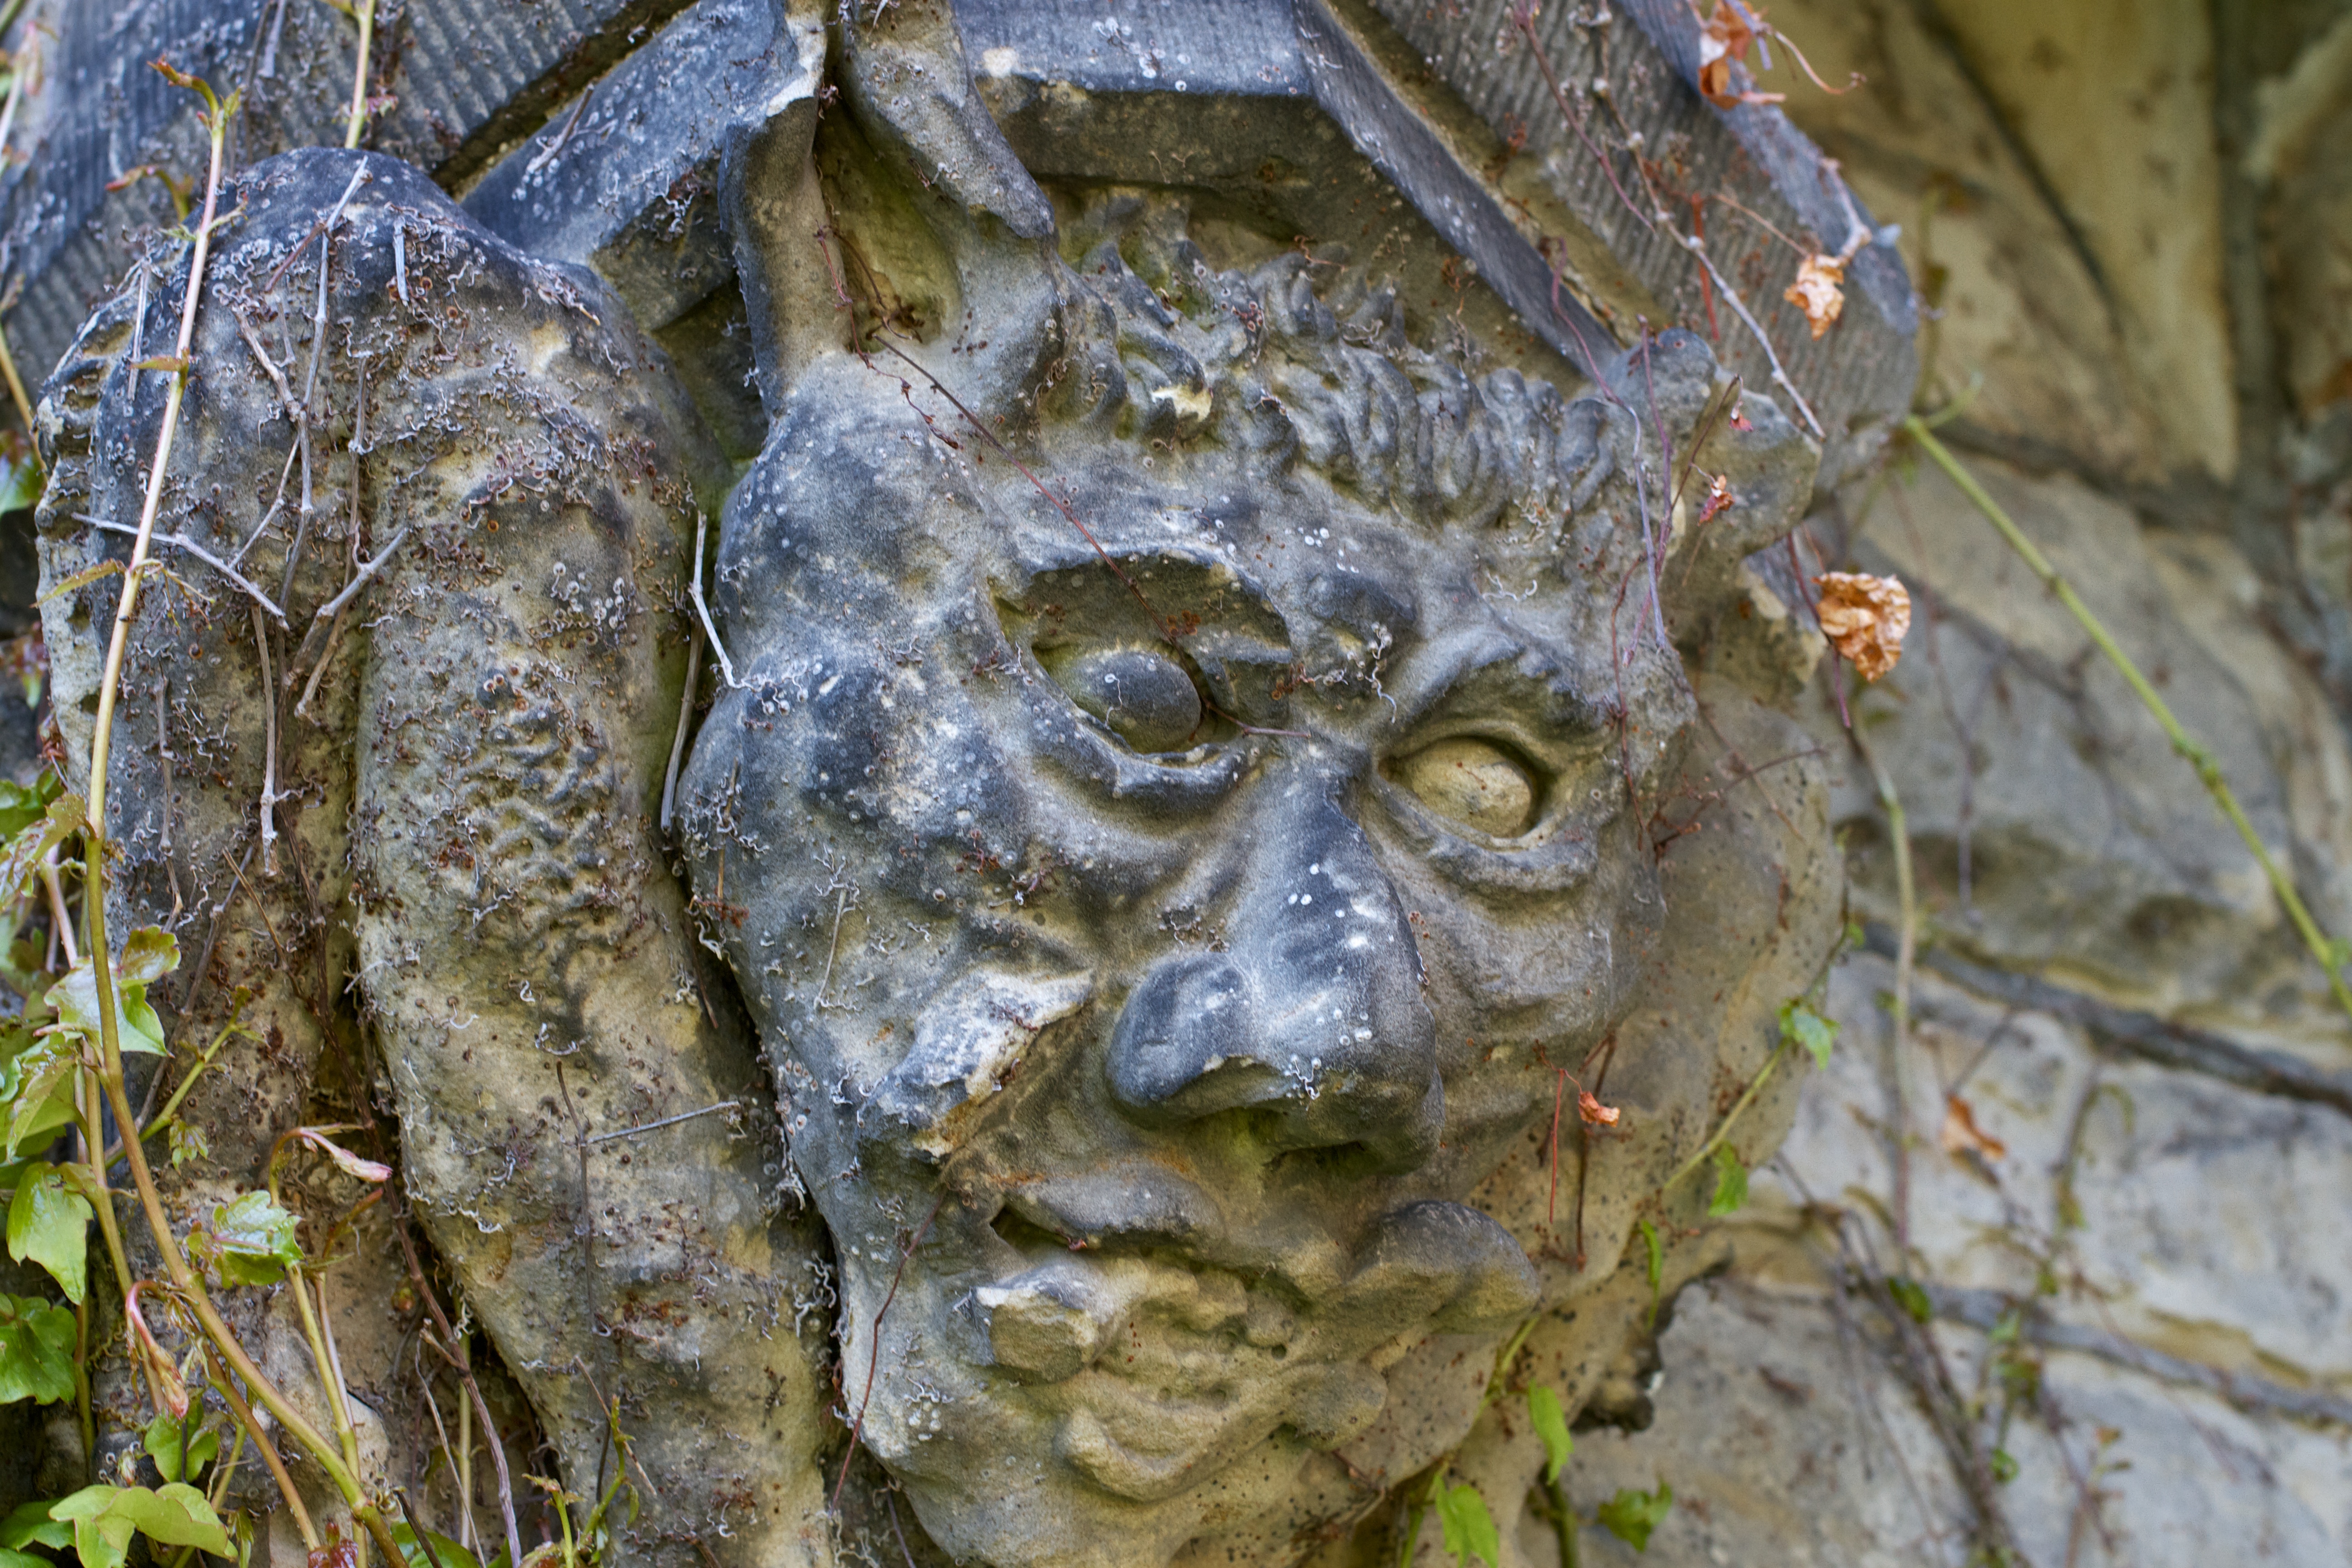
tree, rock, monument, wildlife, statue, sculpture, art, carving, ancient history